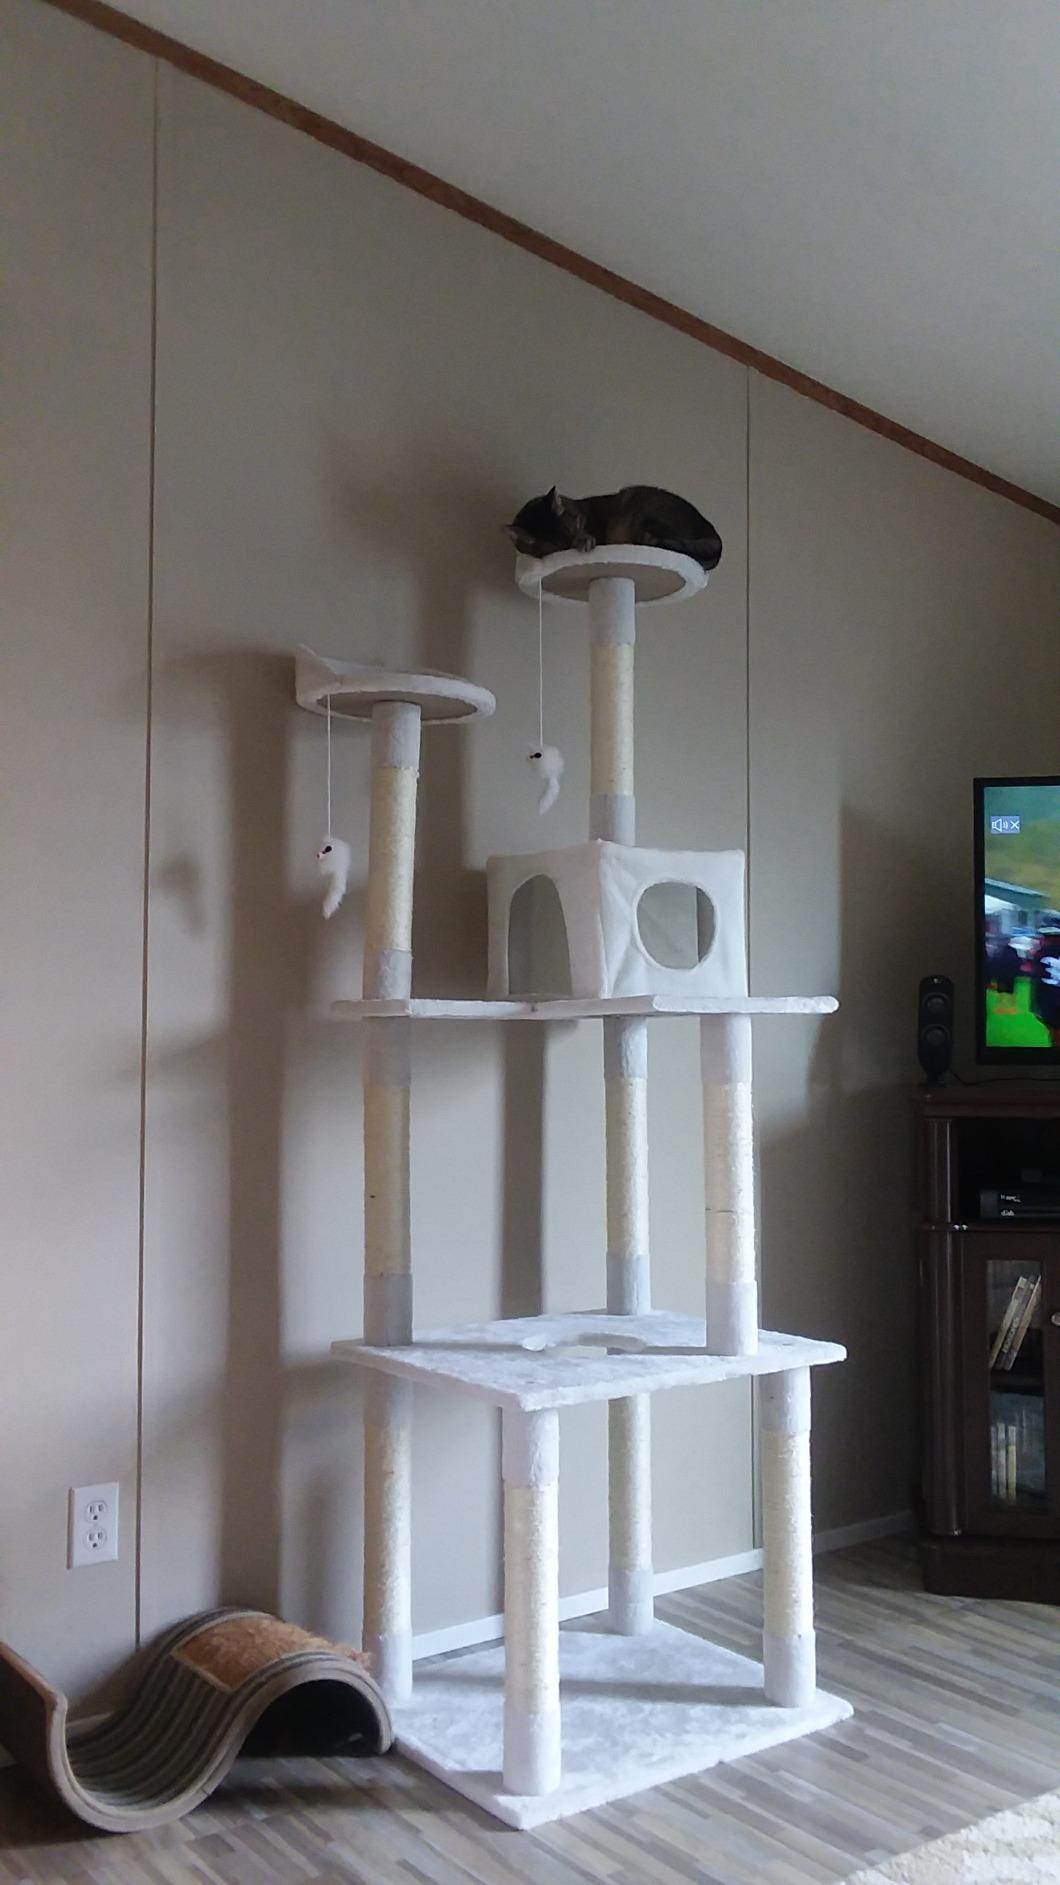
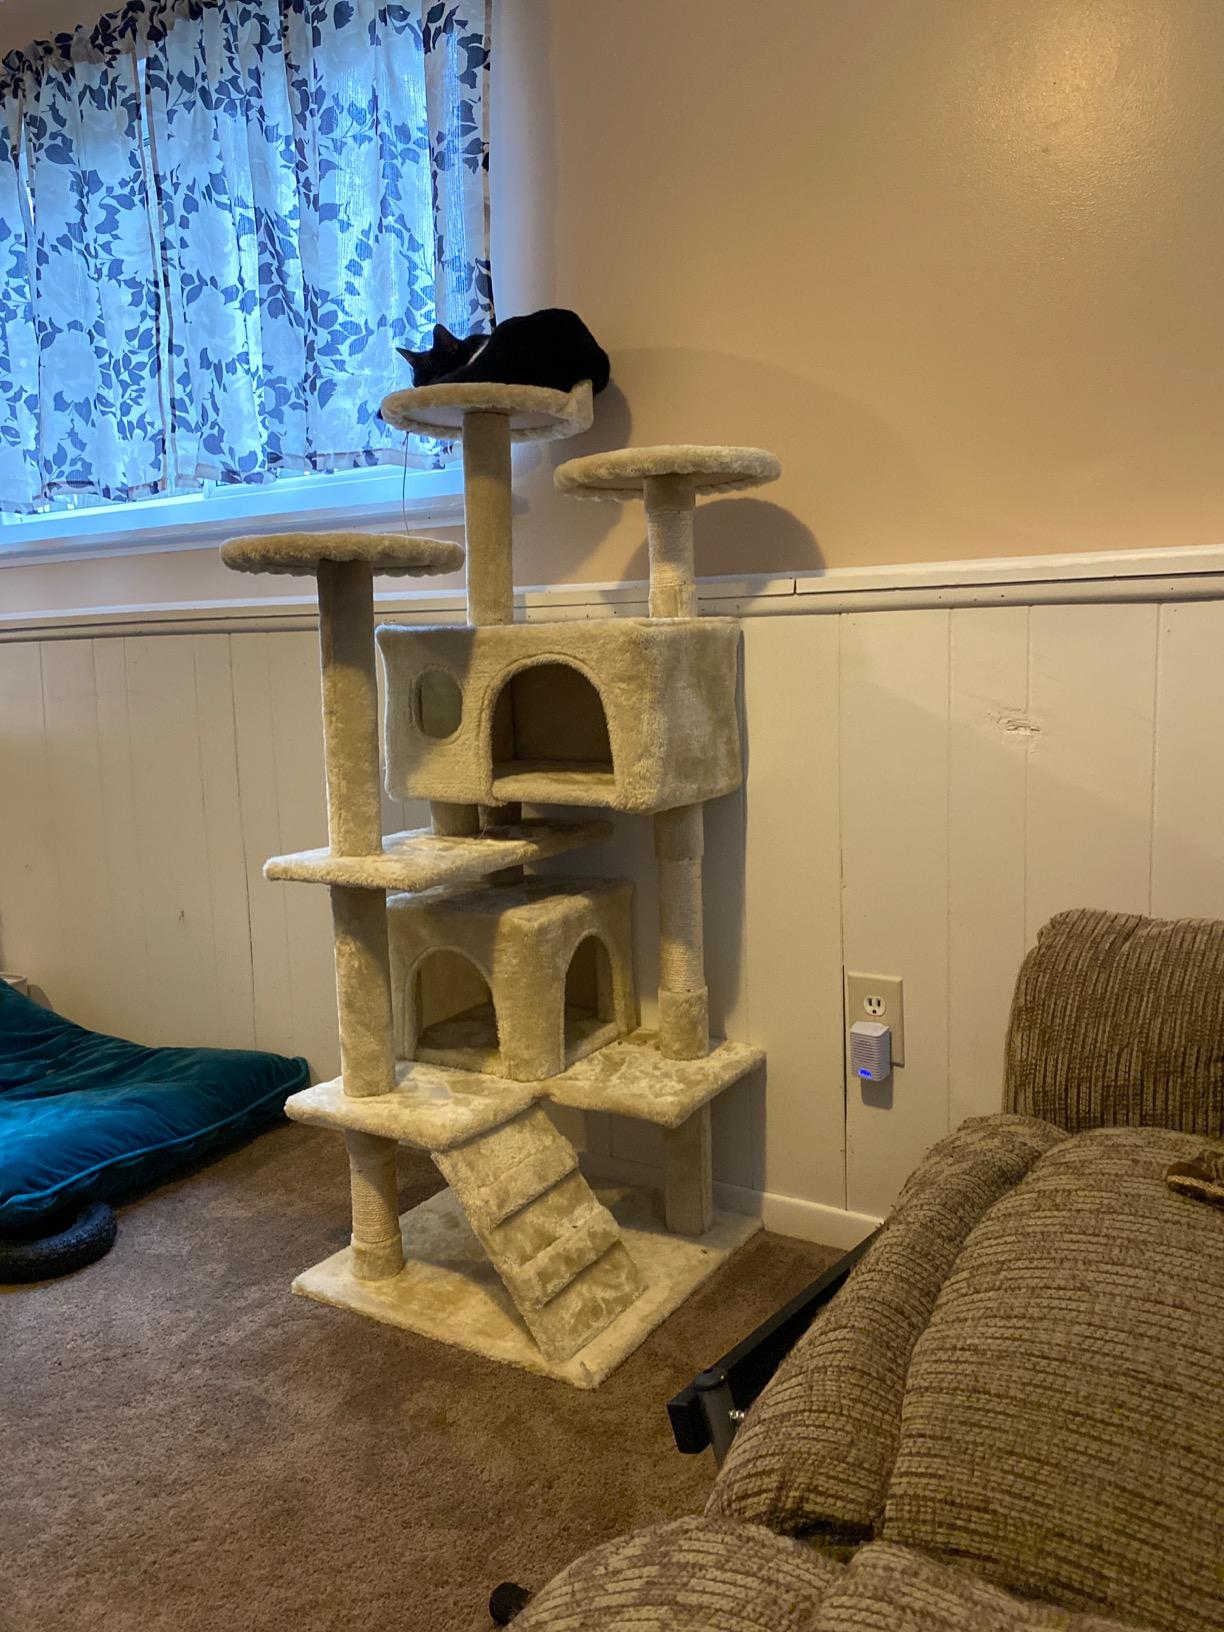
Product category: items_cat tree
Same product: no